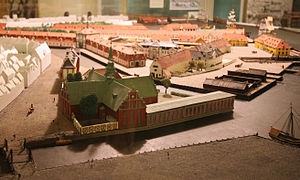
Holmens Kirke / Historie / Senere ændringer / 1700-1800
Holmens Bro og Kirke som model
Holmens Kirke er en kirke i København ved Holmens Kanal i Indre By. Den er sognekirke for både Bremerholmen/Gammelholmen, Slotsholmen og for søens folk, herunder Søværnet. Den er også hovedkirke i Holmens Provsti, og dens førstepræst har titel af Holmens provst.